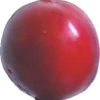
Label: cherry_wax_red